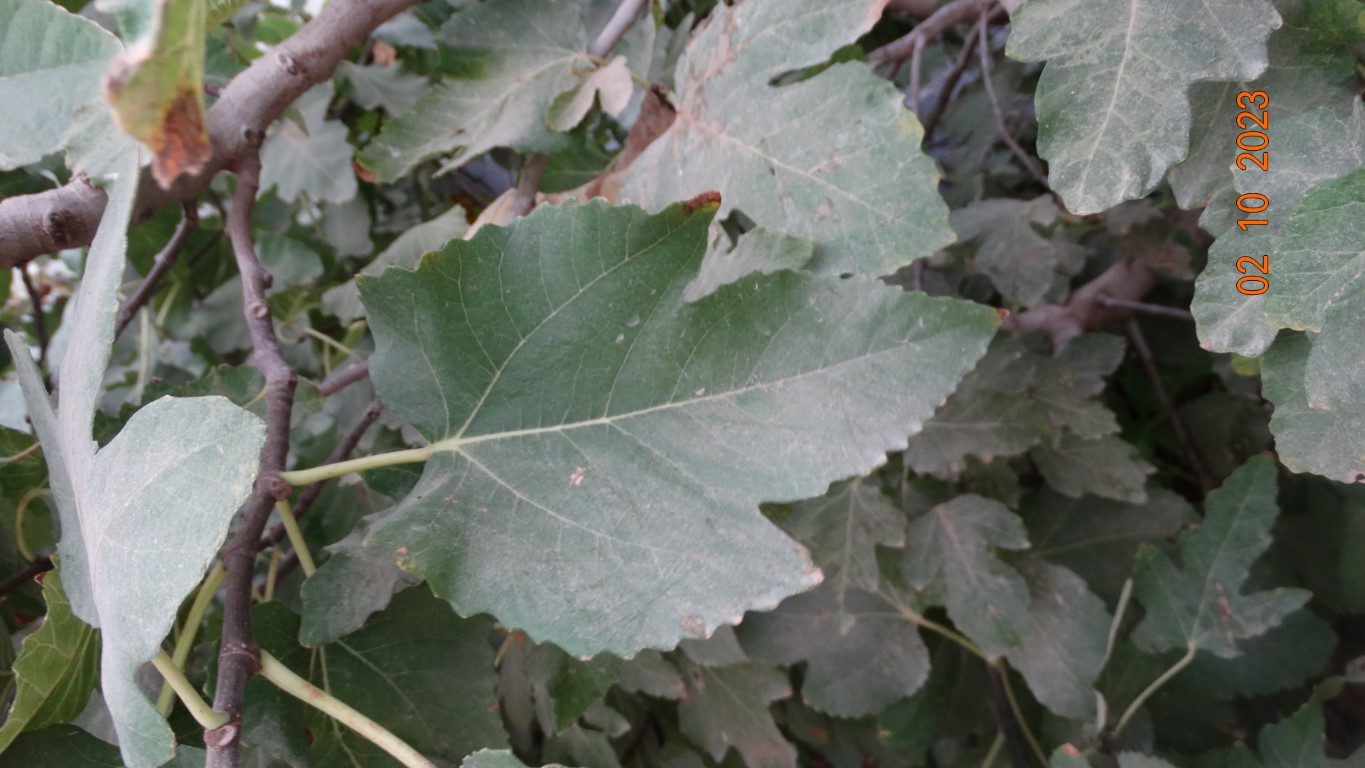
Label: healthy